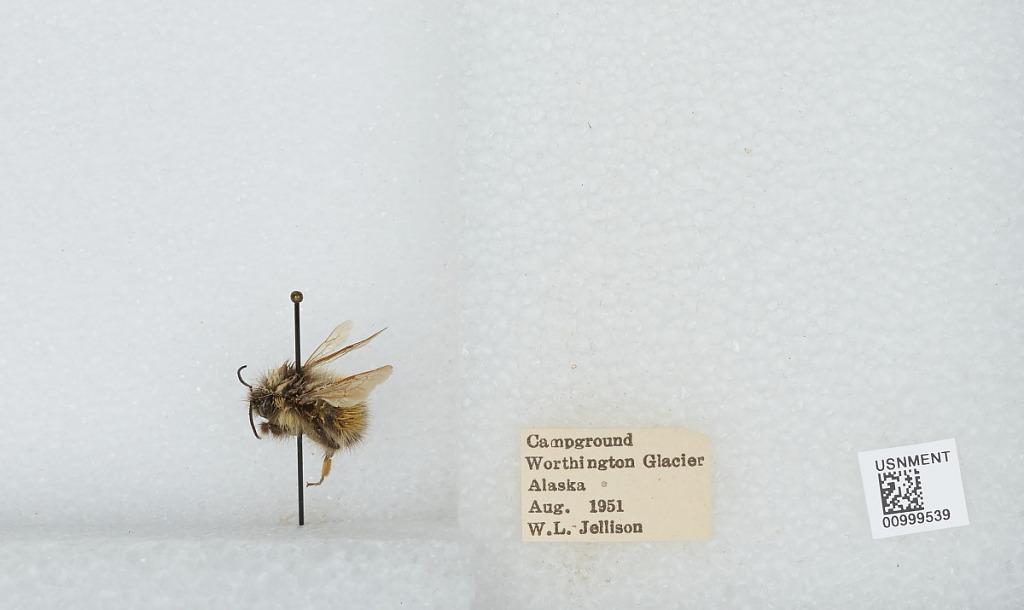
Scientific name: Bombus (Pyrobombus) sylvicola Kirby
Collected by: W. Jellison
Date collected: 1951-8-
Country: United States
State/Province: Alaska
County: Valdez-Cordova
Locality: Campground, Worthington Glacier
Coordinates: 61.1672, -145.703